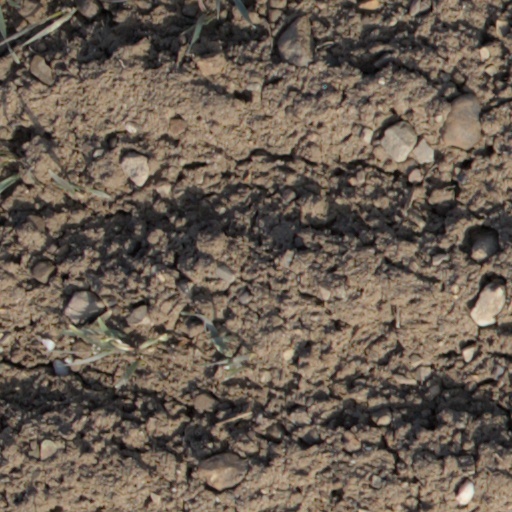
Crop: wheat